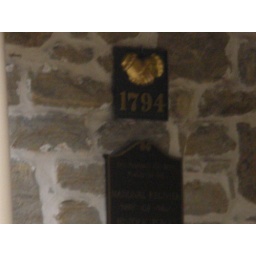
1794 sign on doorway to house in Brooklandville Maryland near Ruxton Road